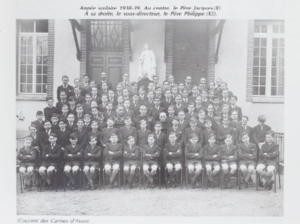
Année scolaire 1938-1939. Au centre, le père Jacques (X). A sa droite, le sous-directeur, le père Philippe (XX).
Jean Rambaud, en religion père Philippe de la Trinité o.c.d., est né le 22 janvier 1908 à Grenoble et mort le 10 avril 1977 à Venasque. Religieux carme, il devient provincial des carmes pendant la Seconde Guerre mondiale et participe à la Résistance. Ensuite nommé au Saint-Office, il y défend la foi catholique en s'opposant notamment aux idées de Pierre Teilhard de Chardin.
Le couvent des Carmes d'Avon est un centre spirituel de l'ordre des Carmes déchaux, ayant accueilli un Petit collège de 1932 à 1960.